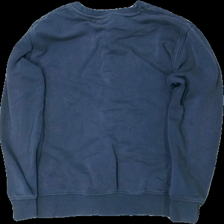
View: back
Type: Sweater
Category: Children
Brand: Kappahl
Colors: Blue
Material: 85% bomull 15% polyester
Cut: C-collar
Size: 146
Season: All
Damage: urtvättad
Damage location: top center
Damage 2: urtvättad
Damage 2 location: middle center
Damage 3: urtvättad
Damage 3 location: middle center
Price range: <50
Recommended usage: Export
Description: sweater med ribbad krage, ändslut och ärmslut